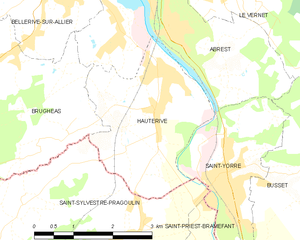
Carte des communes françaises: Hauterive